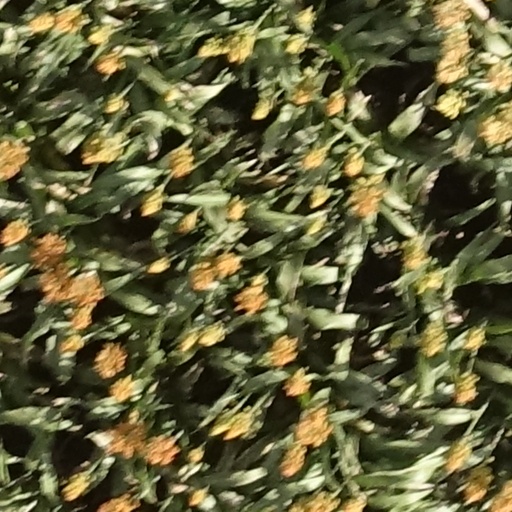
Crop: sorghum